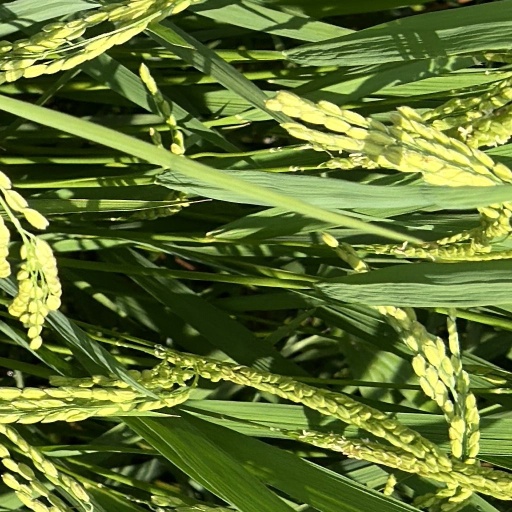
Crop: rice